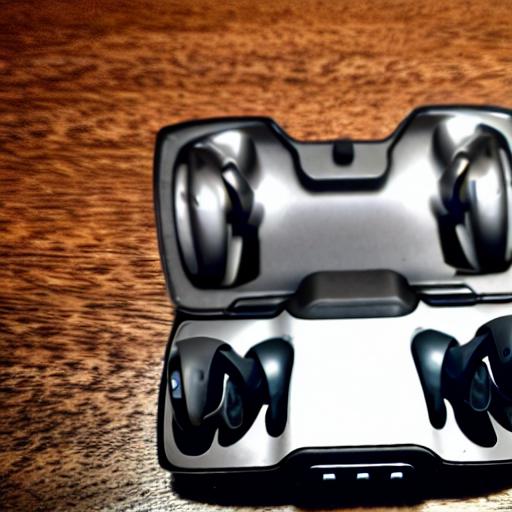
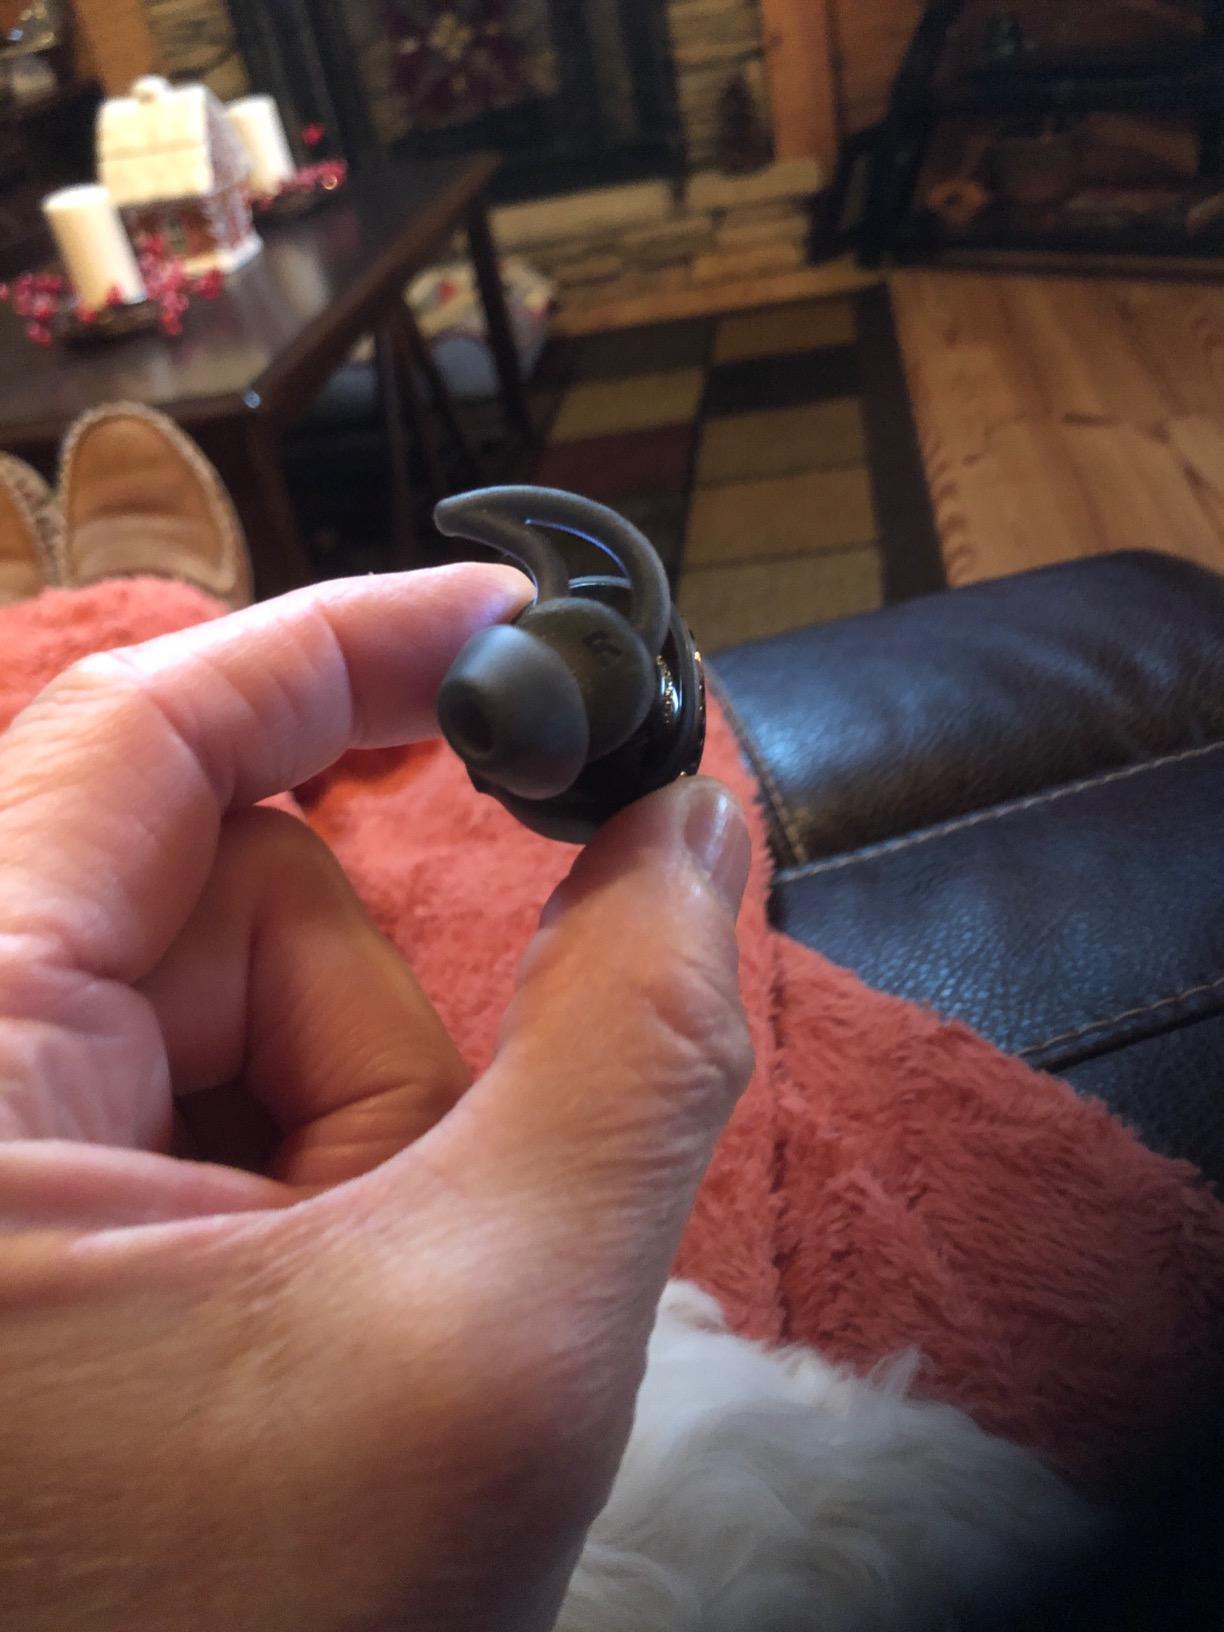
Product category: earbuds
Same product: no